Mary Bulkley

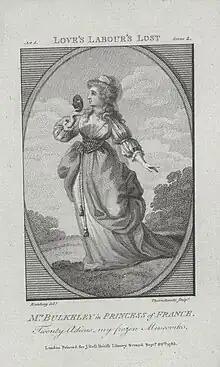
Mrs Bulkley (1785)

On 29 May 1774 Bulkley arrived with her lover Dodd in Dublin. Her first engagement was to play Beatrice in "Much Ado About Nothing" at the Theatre Royal, Dublin. This play was billed as a "revival" in the "Sanders's News-Letter". On one occasion the performance was short enough to be followed by a farce called "Miss in her Teens", with Mrs Bulkley in the line-up. A few days later, they were both in "The Clandestine Marriage" and a farce called "The Citizen" by Arthur Murphy. In 1775 and 1776 they were in several plays at Shrewsbury Theatre: in 1775 these were "Jane Shore" by Nicholas Rowe, "The English Tars in India", "The Country Girl", and "The Life and Death of Julius Caesar". A 1775 review in the "Shrewsbury Chronicle" says: "The performance was universally well received; Mr Dodd and Mrs Bulkley, both in play and farce, displayed, as usual, the most pleasing and excellent abilities as comedians, and gave general satisfaction." In 1776 they played "Richard III", and a farce called "Bonton" or "High Life Above Stairs".